History of the Indian Navy

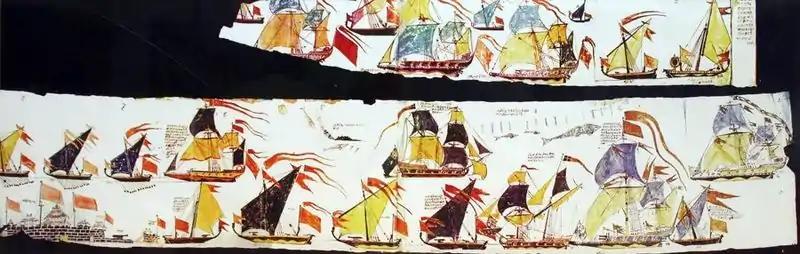

The Mughal Empire maintained a significant naval fleet although it was the weakest branch of the military. The navy mainly patrolled coastal areas. The navy was active in the Siege of Hooghly and the Anglo-Mughal War. One of the best-documented naval campaign of the Mughal empire were provided during the conflict against kingdom of Arakan, where in December 1665, Aurangzeb dispatched Shaista Khan, his governor of Bengal to command 288 vessels and more than 20,000 men to pacify the pirate activities within Arakan territory and to capture Chittagong,